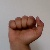
The image shows a hand gesture representing the letter 'A' in Indian Sign Language.